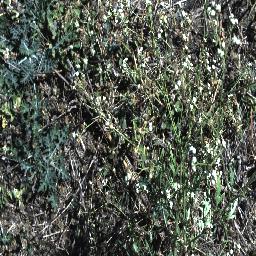
Label: parthenium